Bovidae

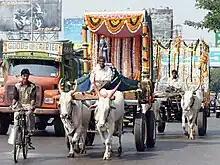
Zebu oxen in Mumbai

The domestication of bovids has contributed to shifting the dependence of human beings from hunting and gathering to agriculture. The Bovidae includes three domesticated species whose use has spread around the world: cattle, sheep, and goats; all are from Eurasia. Other large bovids that have been domesticated but which have less ubiquitous distributions include the domestic buffalo (from the wild water buffalo), domestic yak (from the wild yak), zebu (from the Indian aurochs), gayal (from the gaur) and Bali cattle (from the banteng). Some antelopes have been domesticated including the oryxes, addax, elands and the extinct bubal hartebeest. In Ancient Egypt oryxes, addaxes and bubal hartebeests are depicted in carved walls.